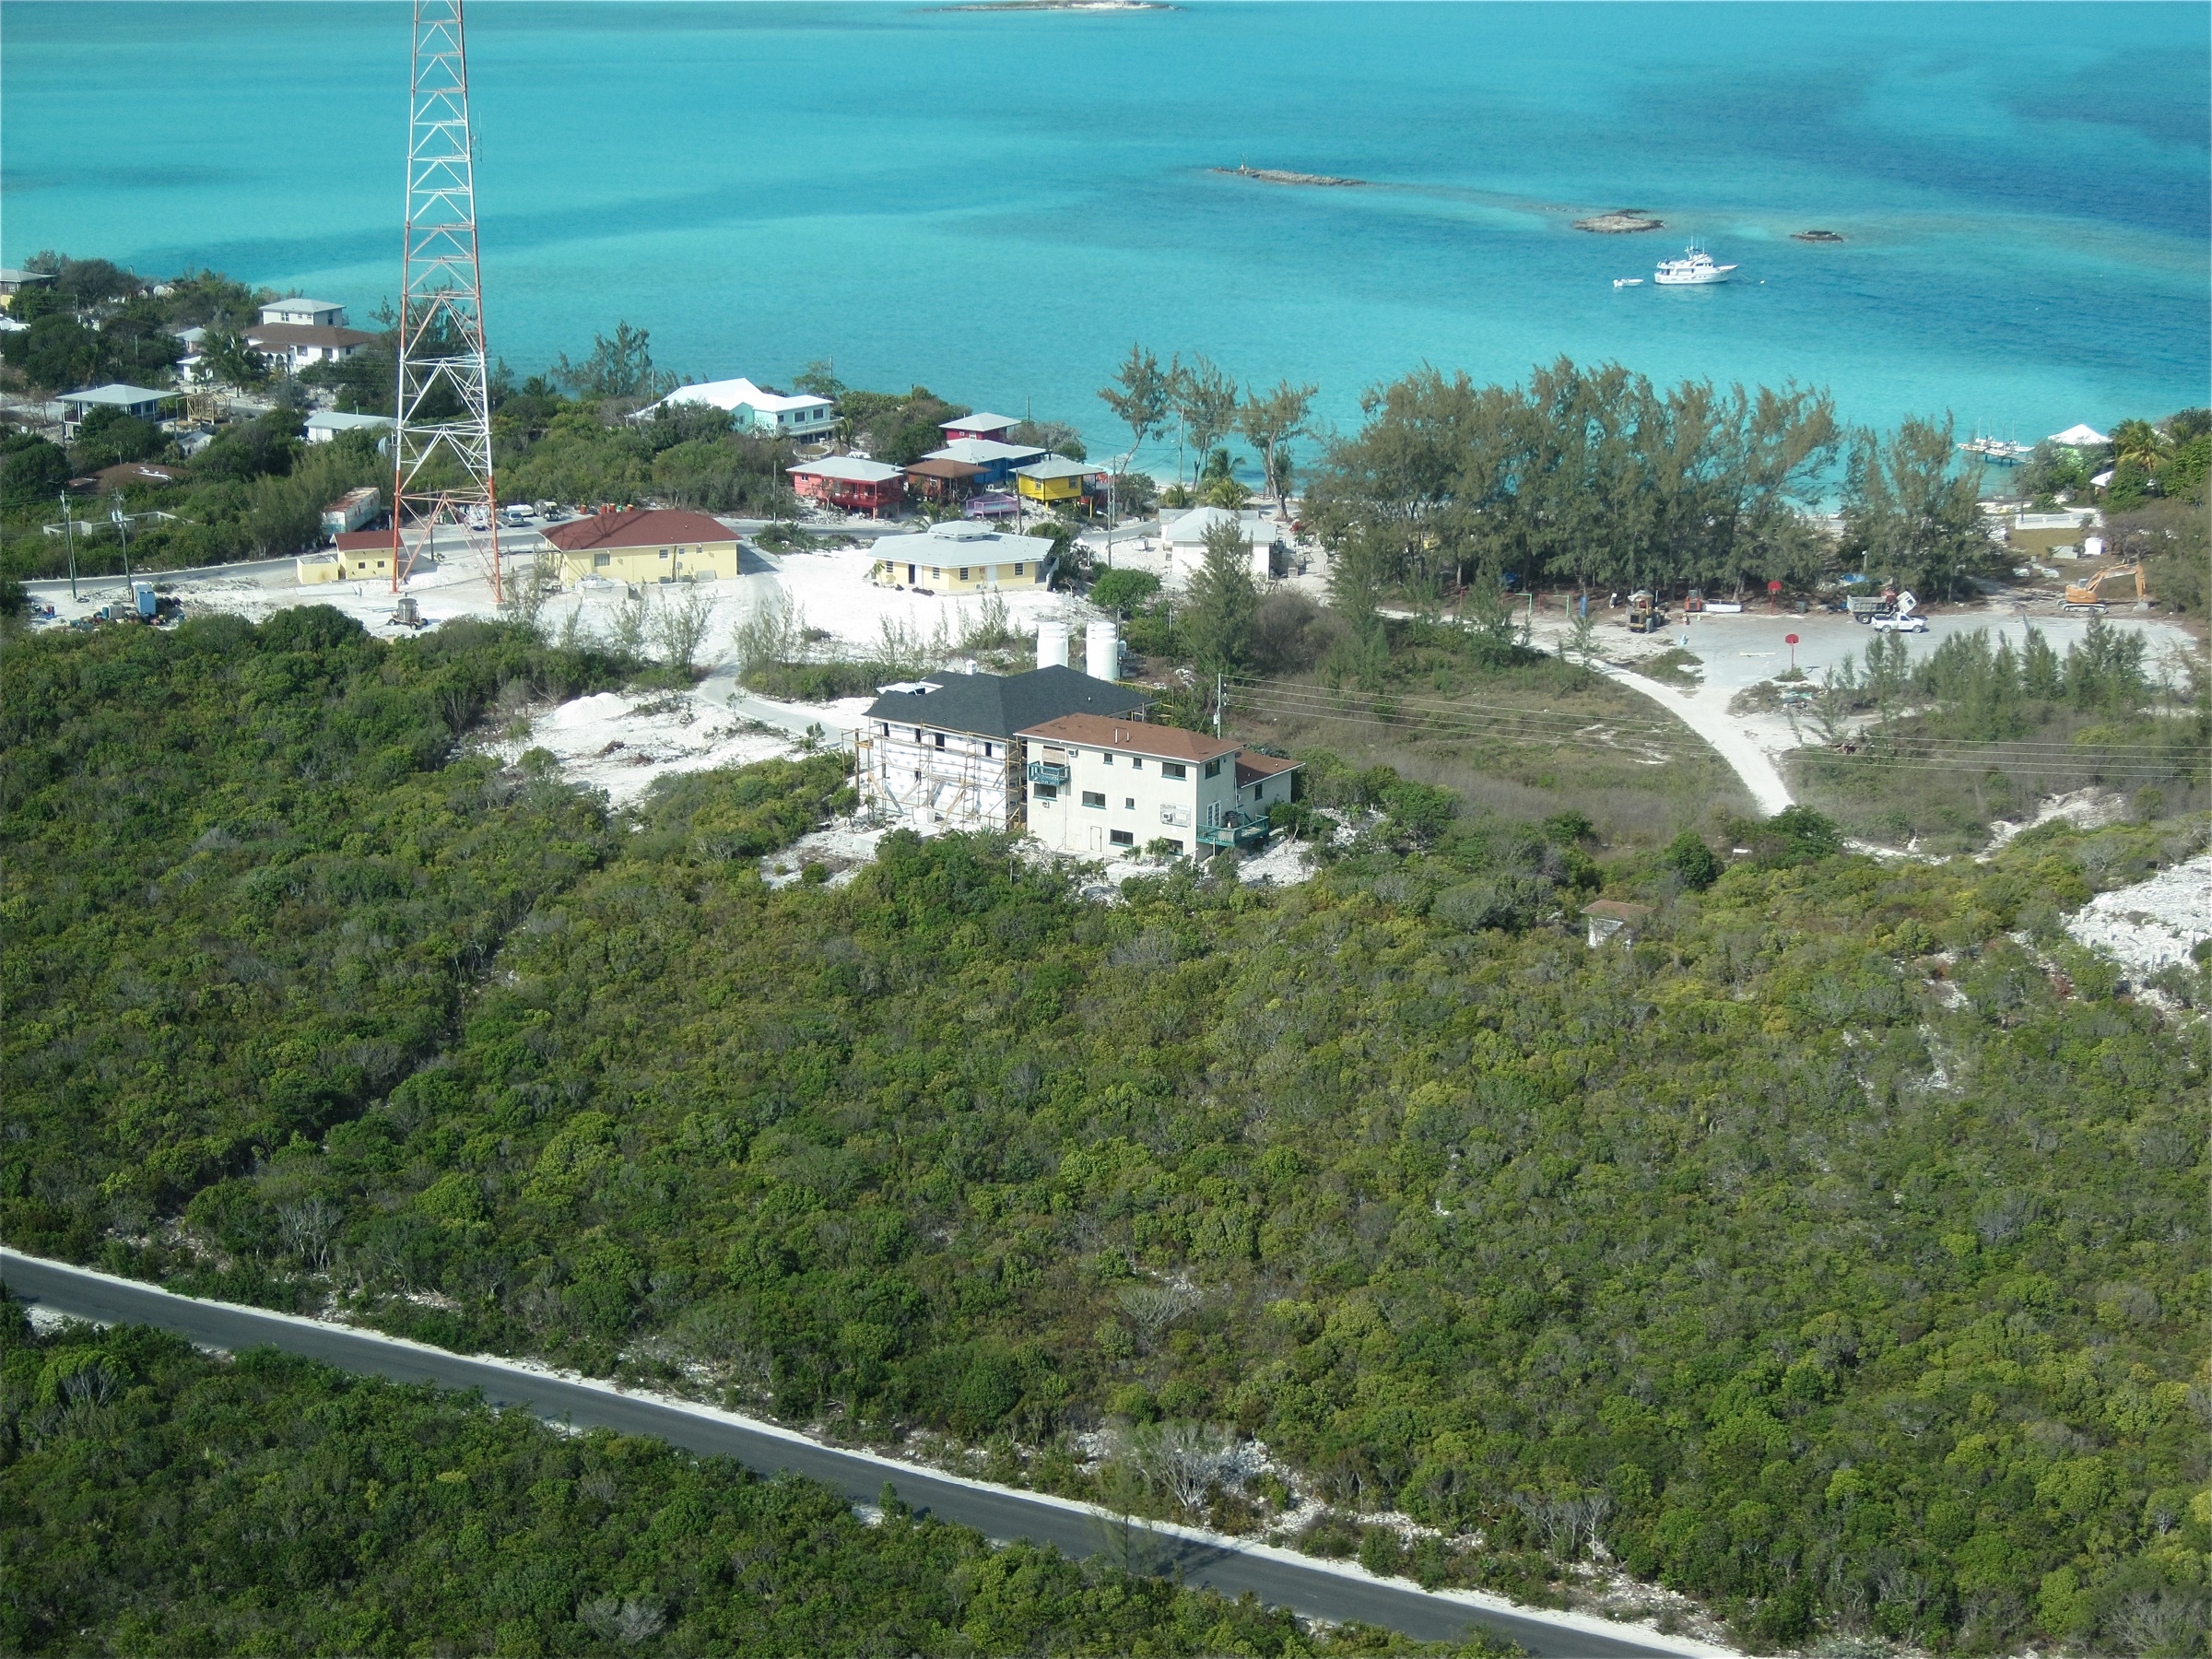
coast, town, mountain range, village, bay, bahamas, bird's eye view, aerial photography, residential area